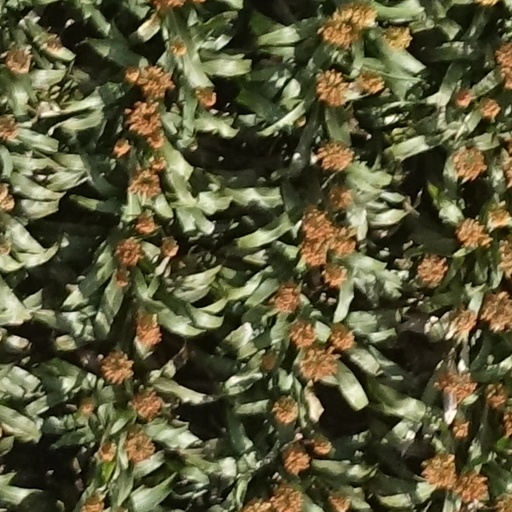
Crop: sorghum